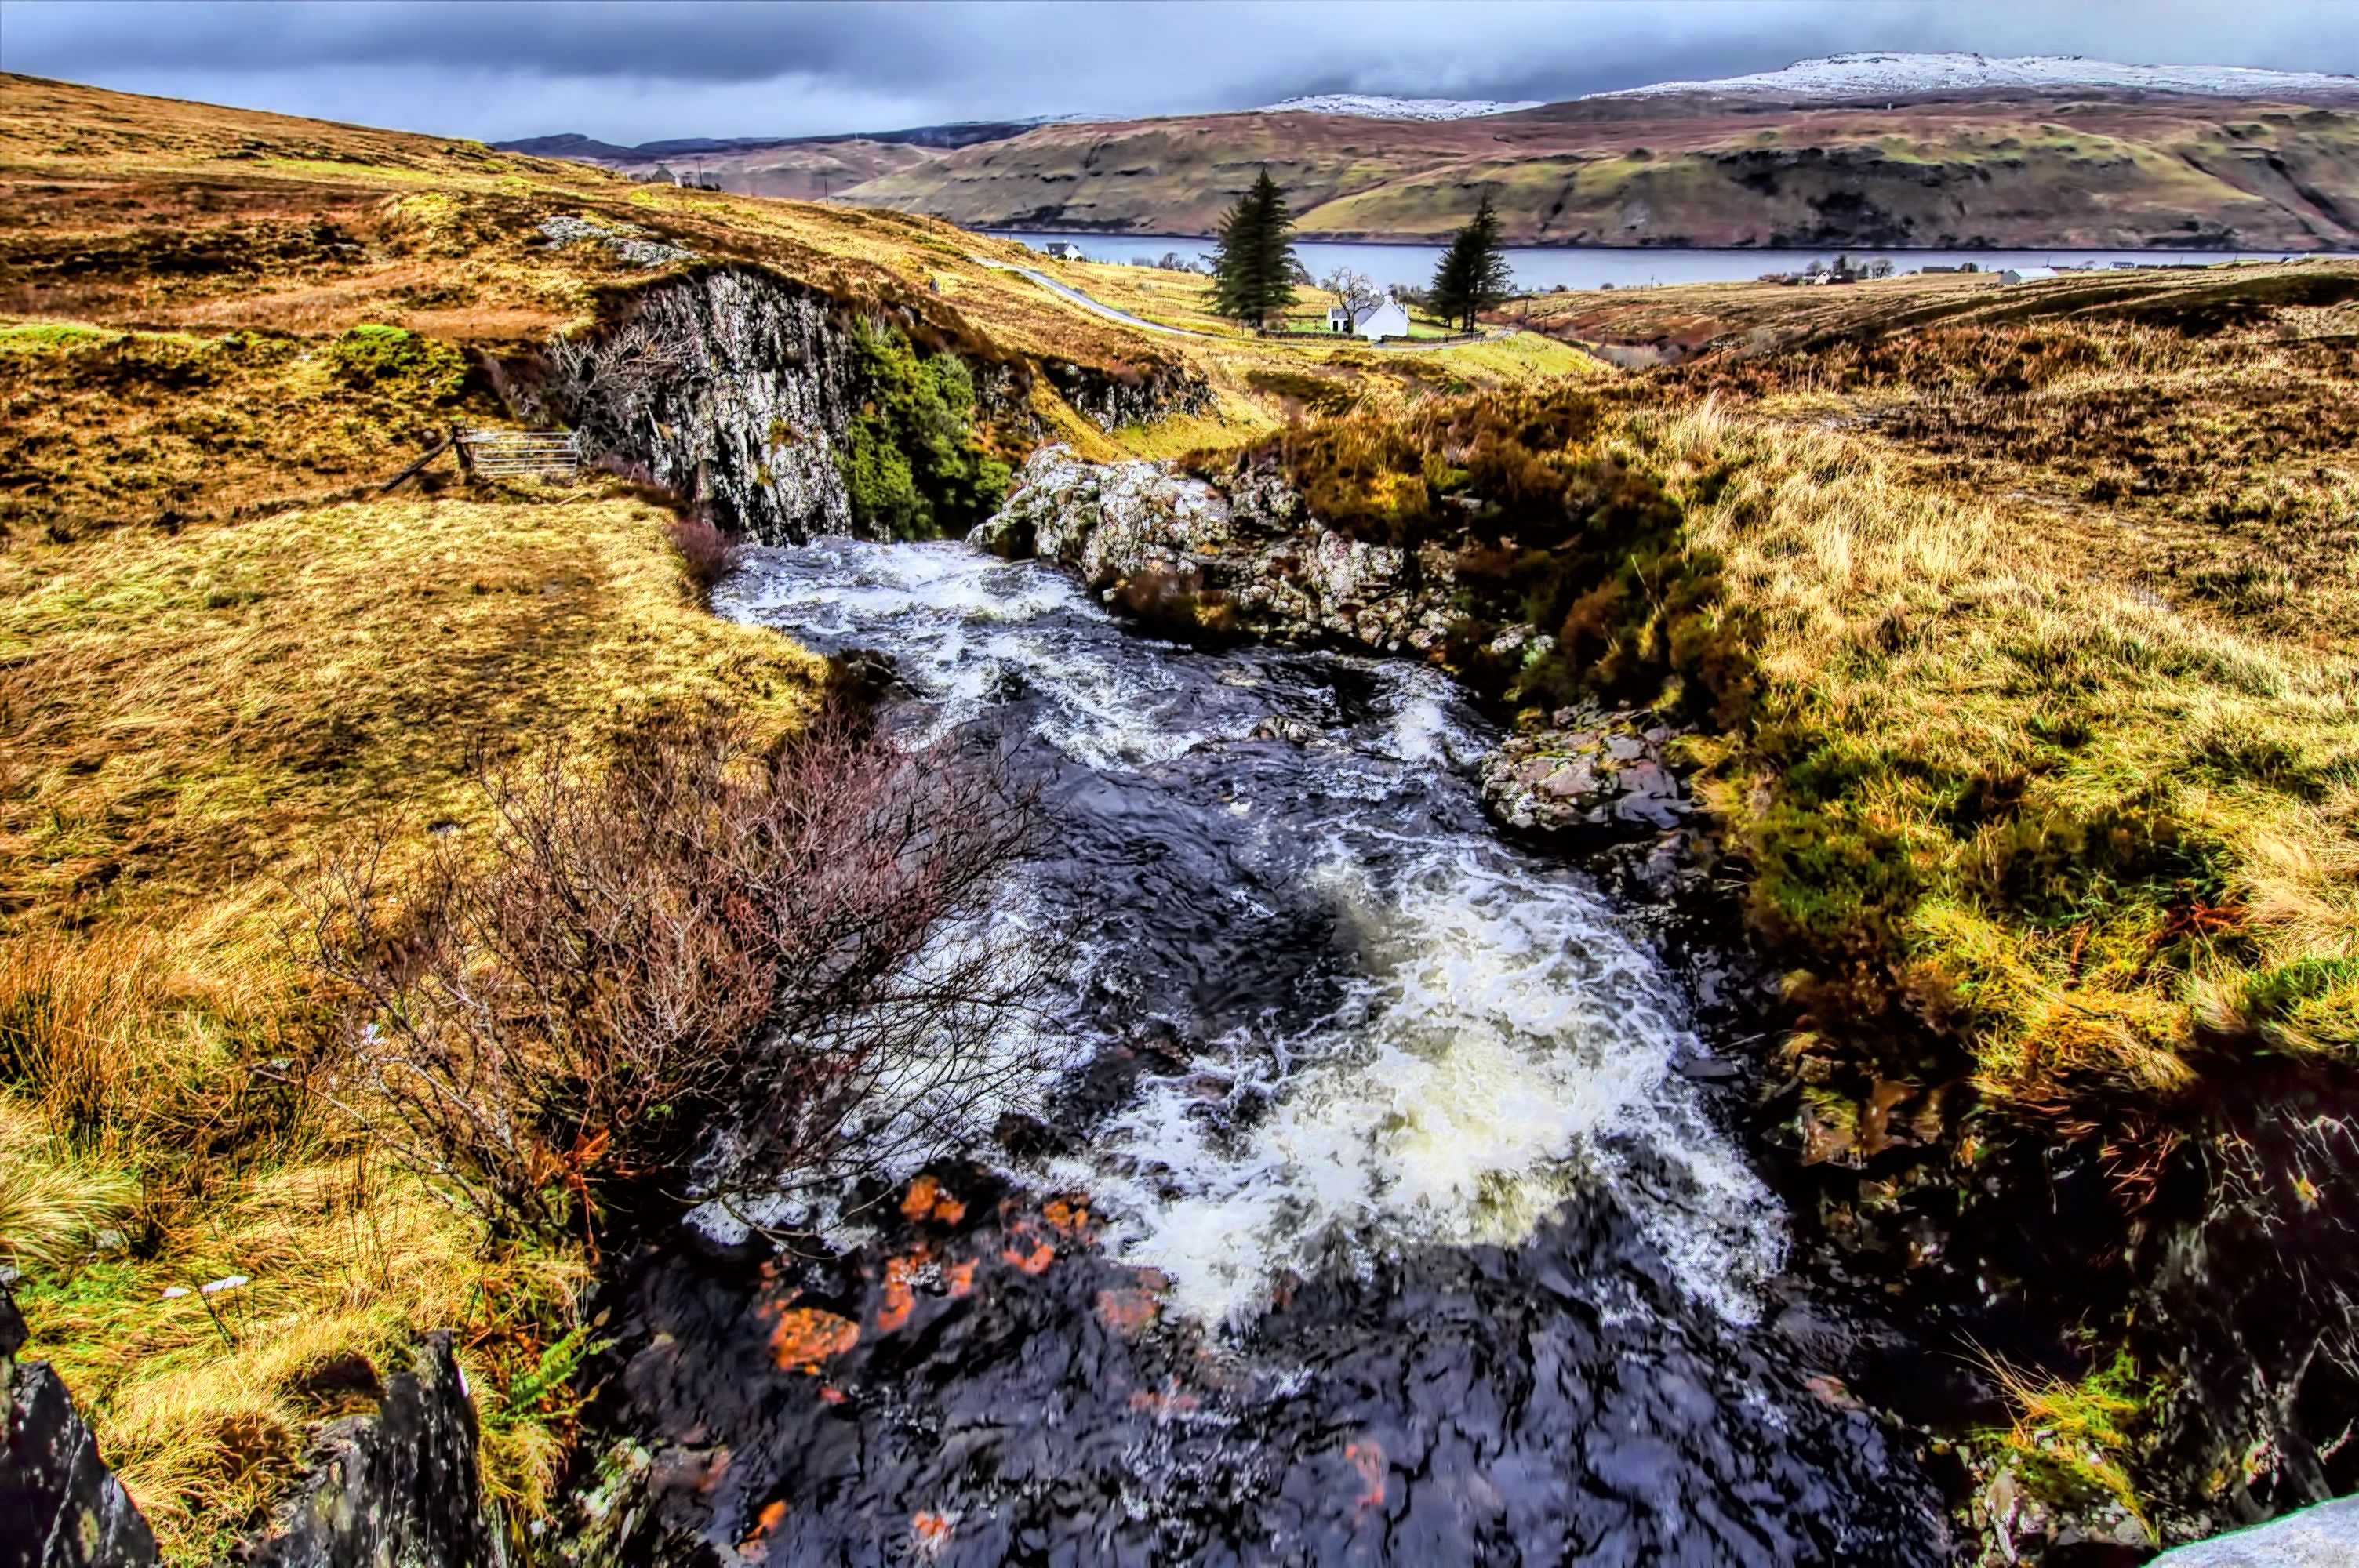
landscape, coast, water, nature, rock, waterfall, wilderness, mountain, river, cliff, stream, autumn, rapid, terrain, national park, body of water, geology, scotland, water feature, skye, highliands, landform, geographical feature